List of mammals of Wyoming

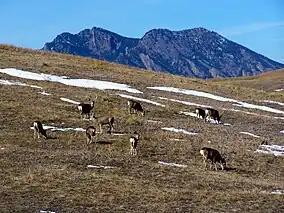
Mule deer

The mule deer ("Odocoileus hemionus") is a deer whose habitat is in the western half of North America. It gets its name from its large mule-like ears. Adult male mule deer are called "bucks", adult females are called "does", and young of both sexes are called "fawns". The black-tailed deer is considered by some a distinct species though it is classified as a subspecies of the mule deer. Unlike its cousin, the white-tailed deer, mule deer are generally more associated with the land west of the Missouri River. The most noticeable differences between whitetails and mule deer are the color of their tails and configuration of their antlers. The mule deer's tail is black tipped.